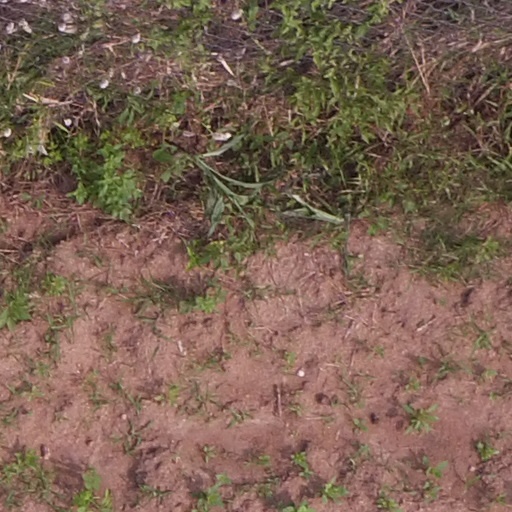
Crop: maize; corn